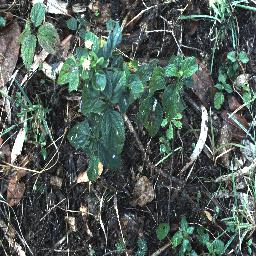
Label: lantana